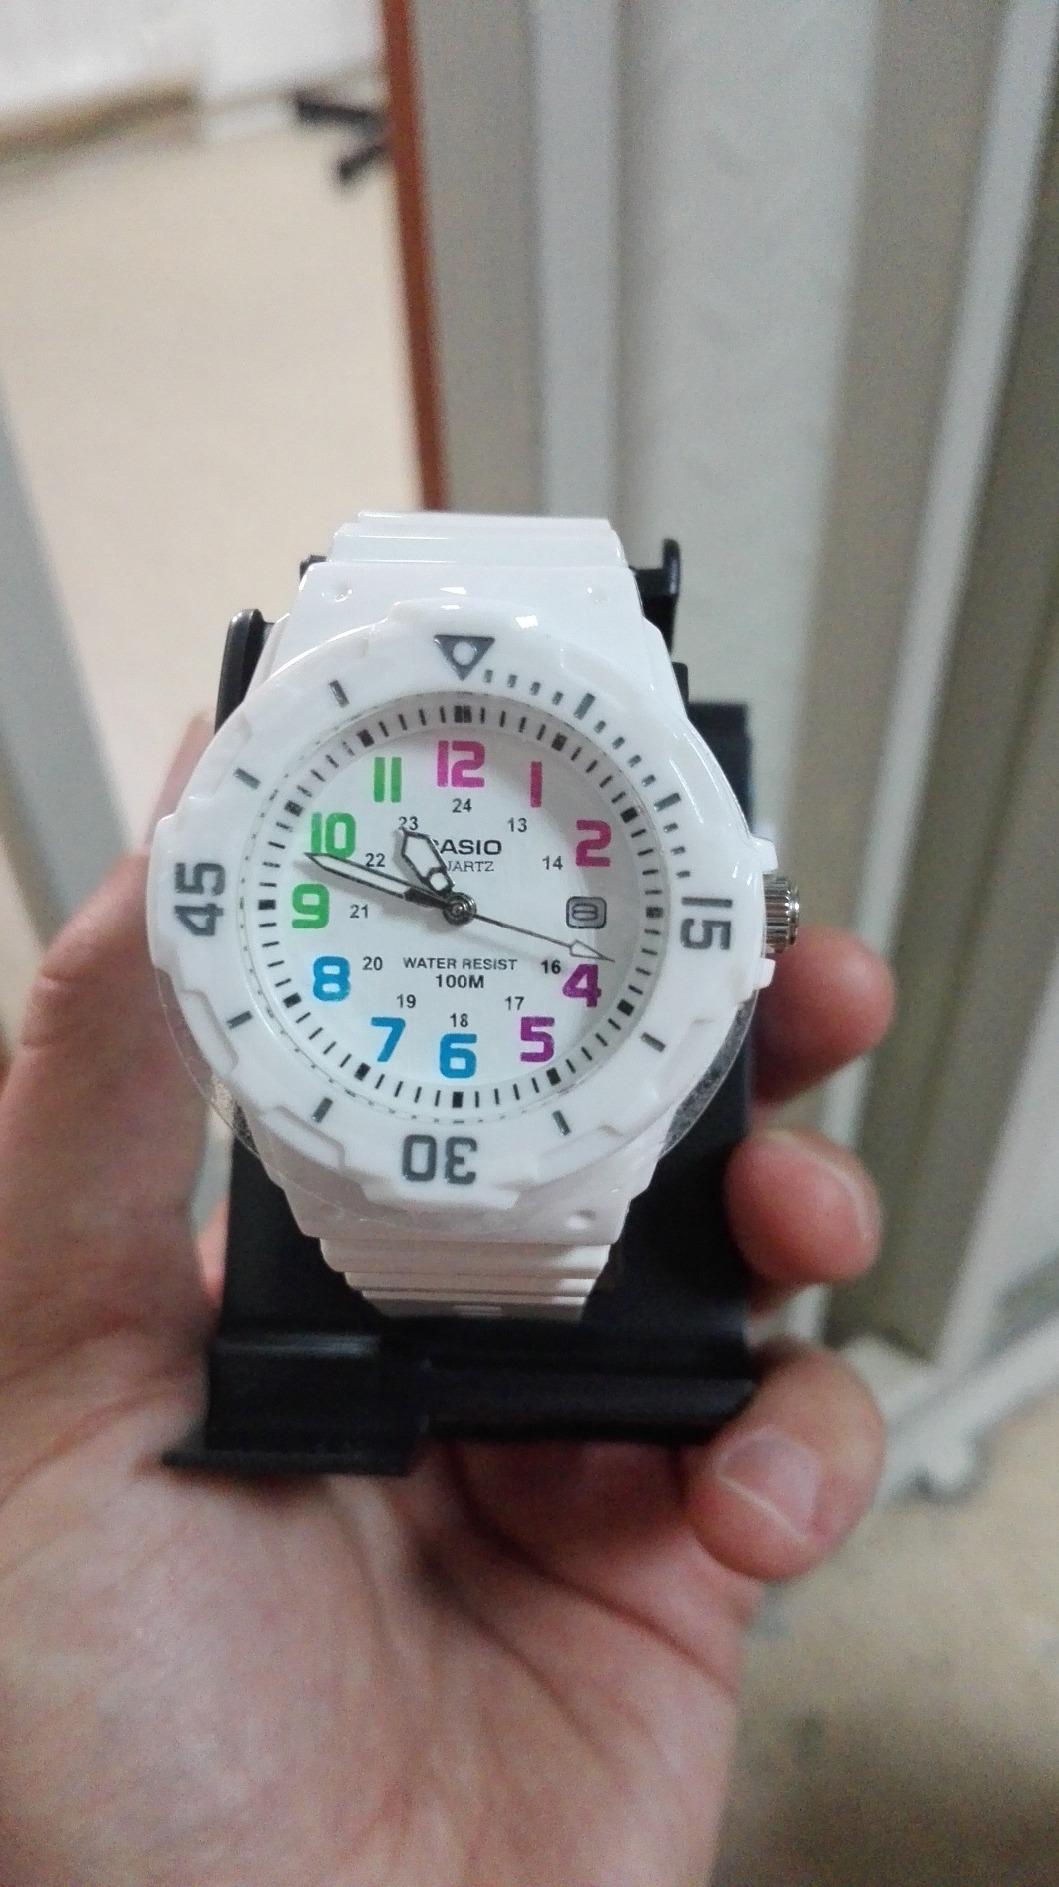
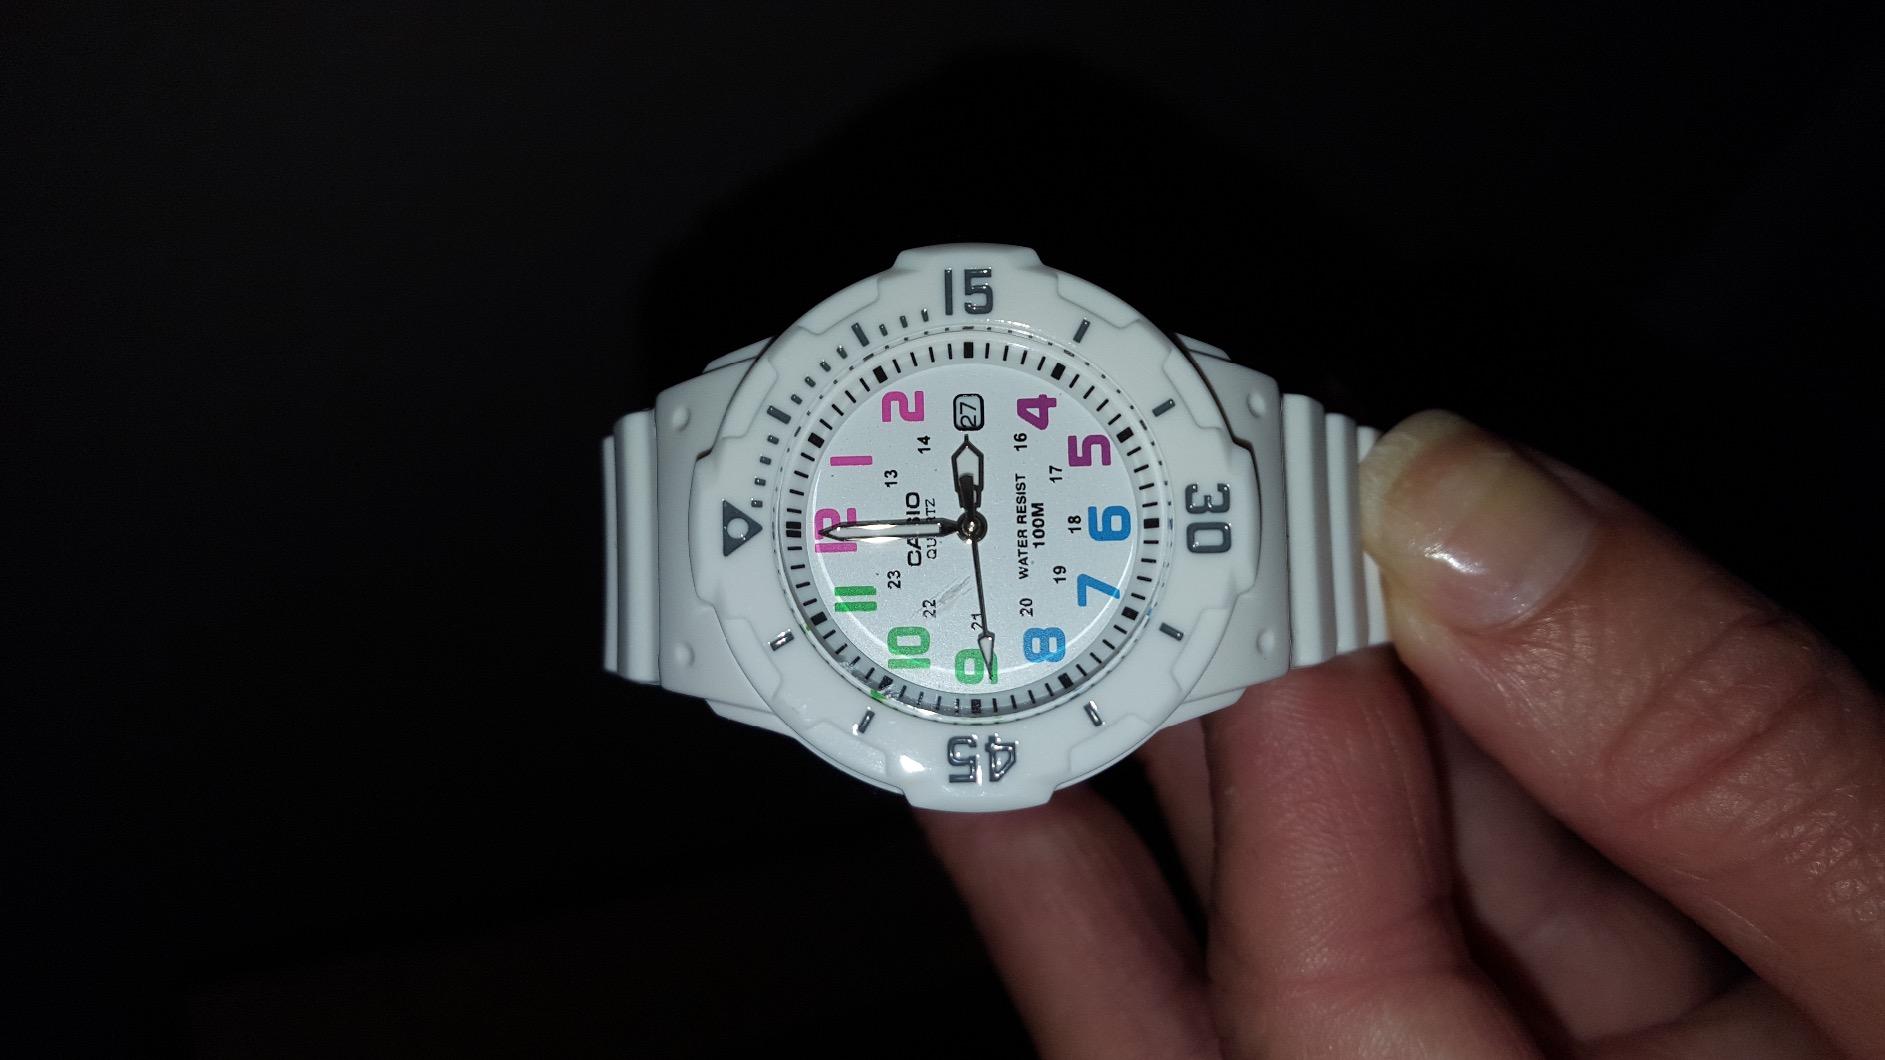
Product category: accessories_watch
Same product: yes